Hay-on-Wye railway station

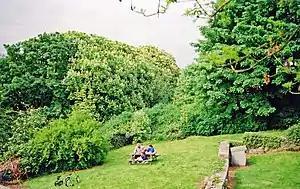
The site of the former station in 2001

Hay was a railway station serving the town of Hay-on-Wye, in Powys, Wales, although the station was located just across the English border in Herefordshire. Hay had one of the earliest railway stations in the country, being part of a horse-drawn tramway.